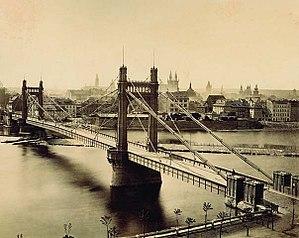
Cette liste de ponts de Tchéquie présente les ponts remarquables de Tchéquie, tant par leurs caractéristiques dimensionnelles, que par leur intérêt architectural ou historique.
L'Albert Bridge est un pont routier sur la Tamise qui relie Chelsea au nord à Battersea au sud. Conçu et construit par Rowland Mason Ordish en 1873 comme un pont à haubans modifié par le système Ordish-Lefeuvre, il s'est avéré structurellement peu solide. Entre 1884 et 1887, Joseph Bazalgette a donc intégré certains éléments de conception d'un pont suspendu. En 1973, le Conseil du Grand Londres a ajouté deux piles en béton, ce qui a transformé la travée centrale en un simple pont à poutres. En conséquence, le pont est aujourd'hui un hybride inhabituel de trois styles de conception différents. Il s'agit d'un bâtiment classé Grade II* du patrimoine anglais.
Rowland Mason Ordish était un ingénieur civil anglais né à Melbourne, South Derbyshire le 11 avril 1824, et mort à Londres le 12 septembre 1886.